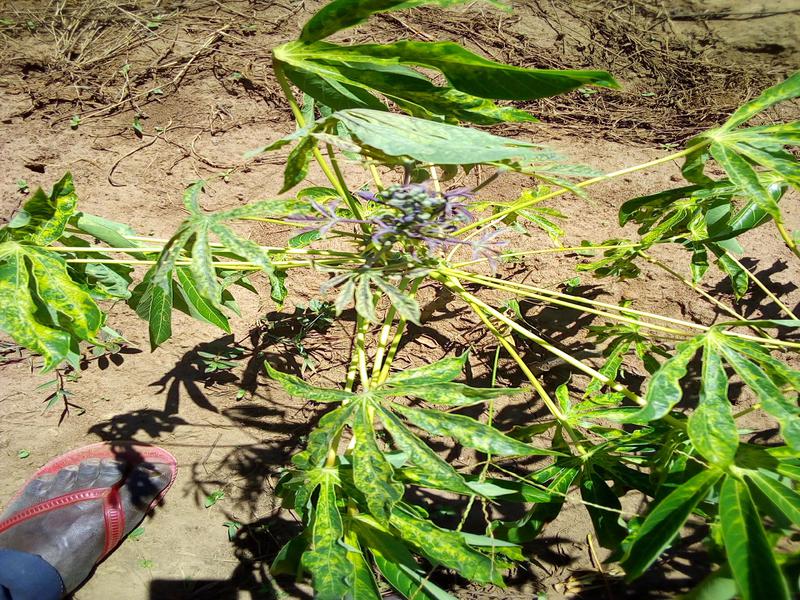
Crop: cassava
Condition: mosaic_disease